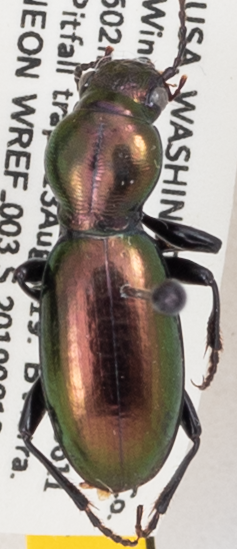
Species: Zacotus matthewsii
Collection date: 2019-08-13
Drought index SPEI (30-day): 0.39
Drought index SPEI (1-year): -1.45
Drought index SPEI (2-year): -1.69